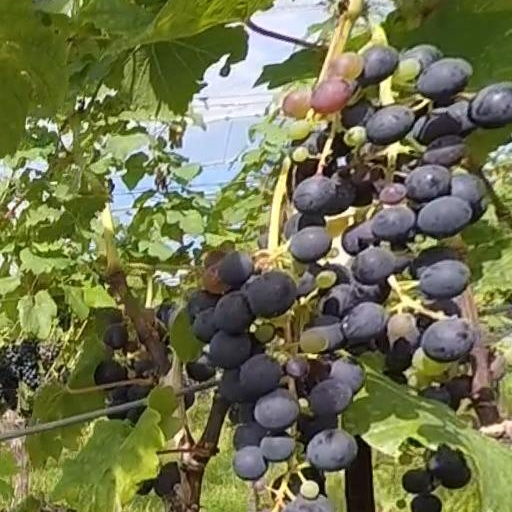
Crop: grape